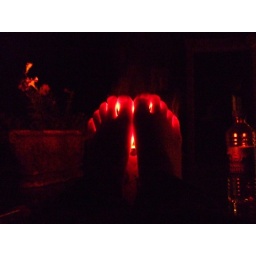
this is my feet by a candle at night(flower pot, feet over candle, water bottle...from left to right)